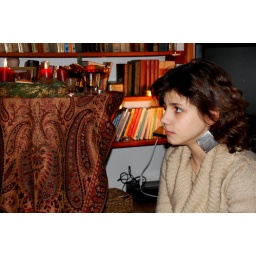
I love the colorful details of the carpet and the red glow in her eye. I don't like the red dot on the TV screen.